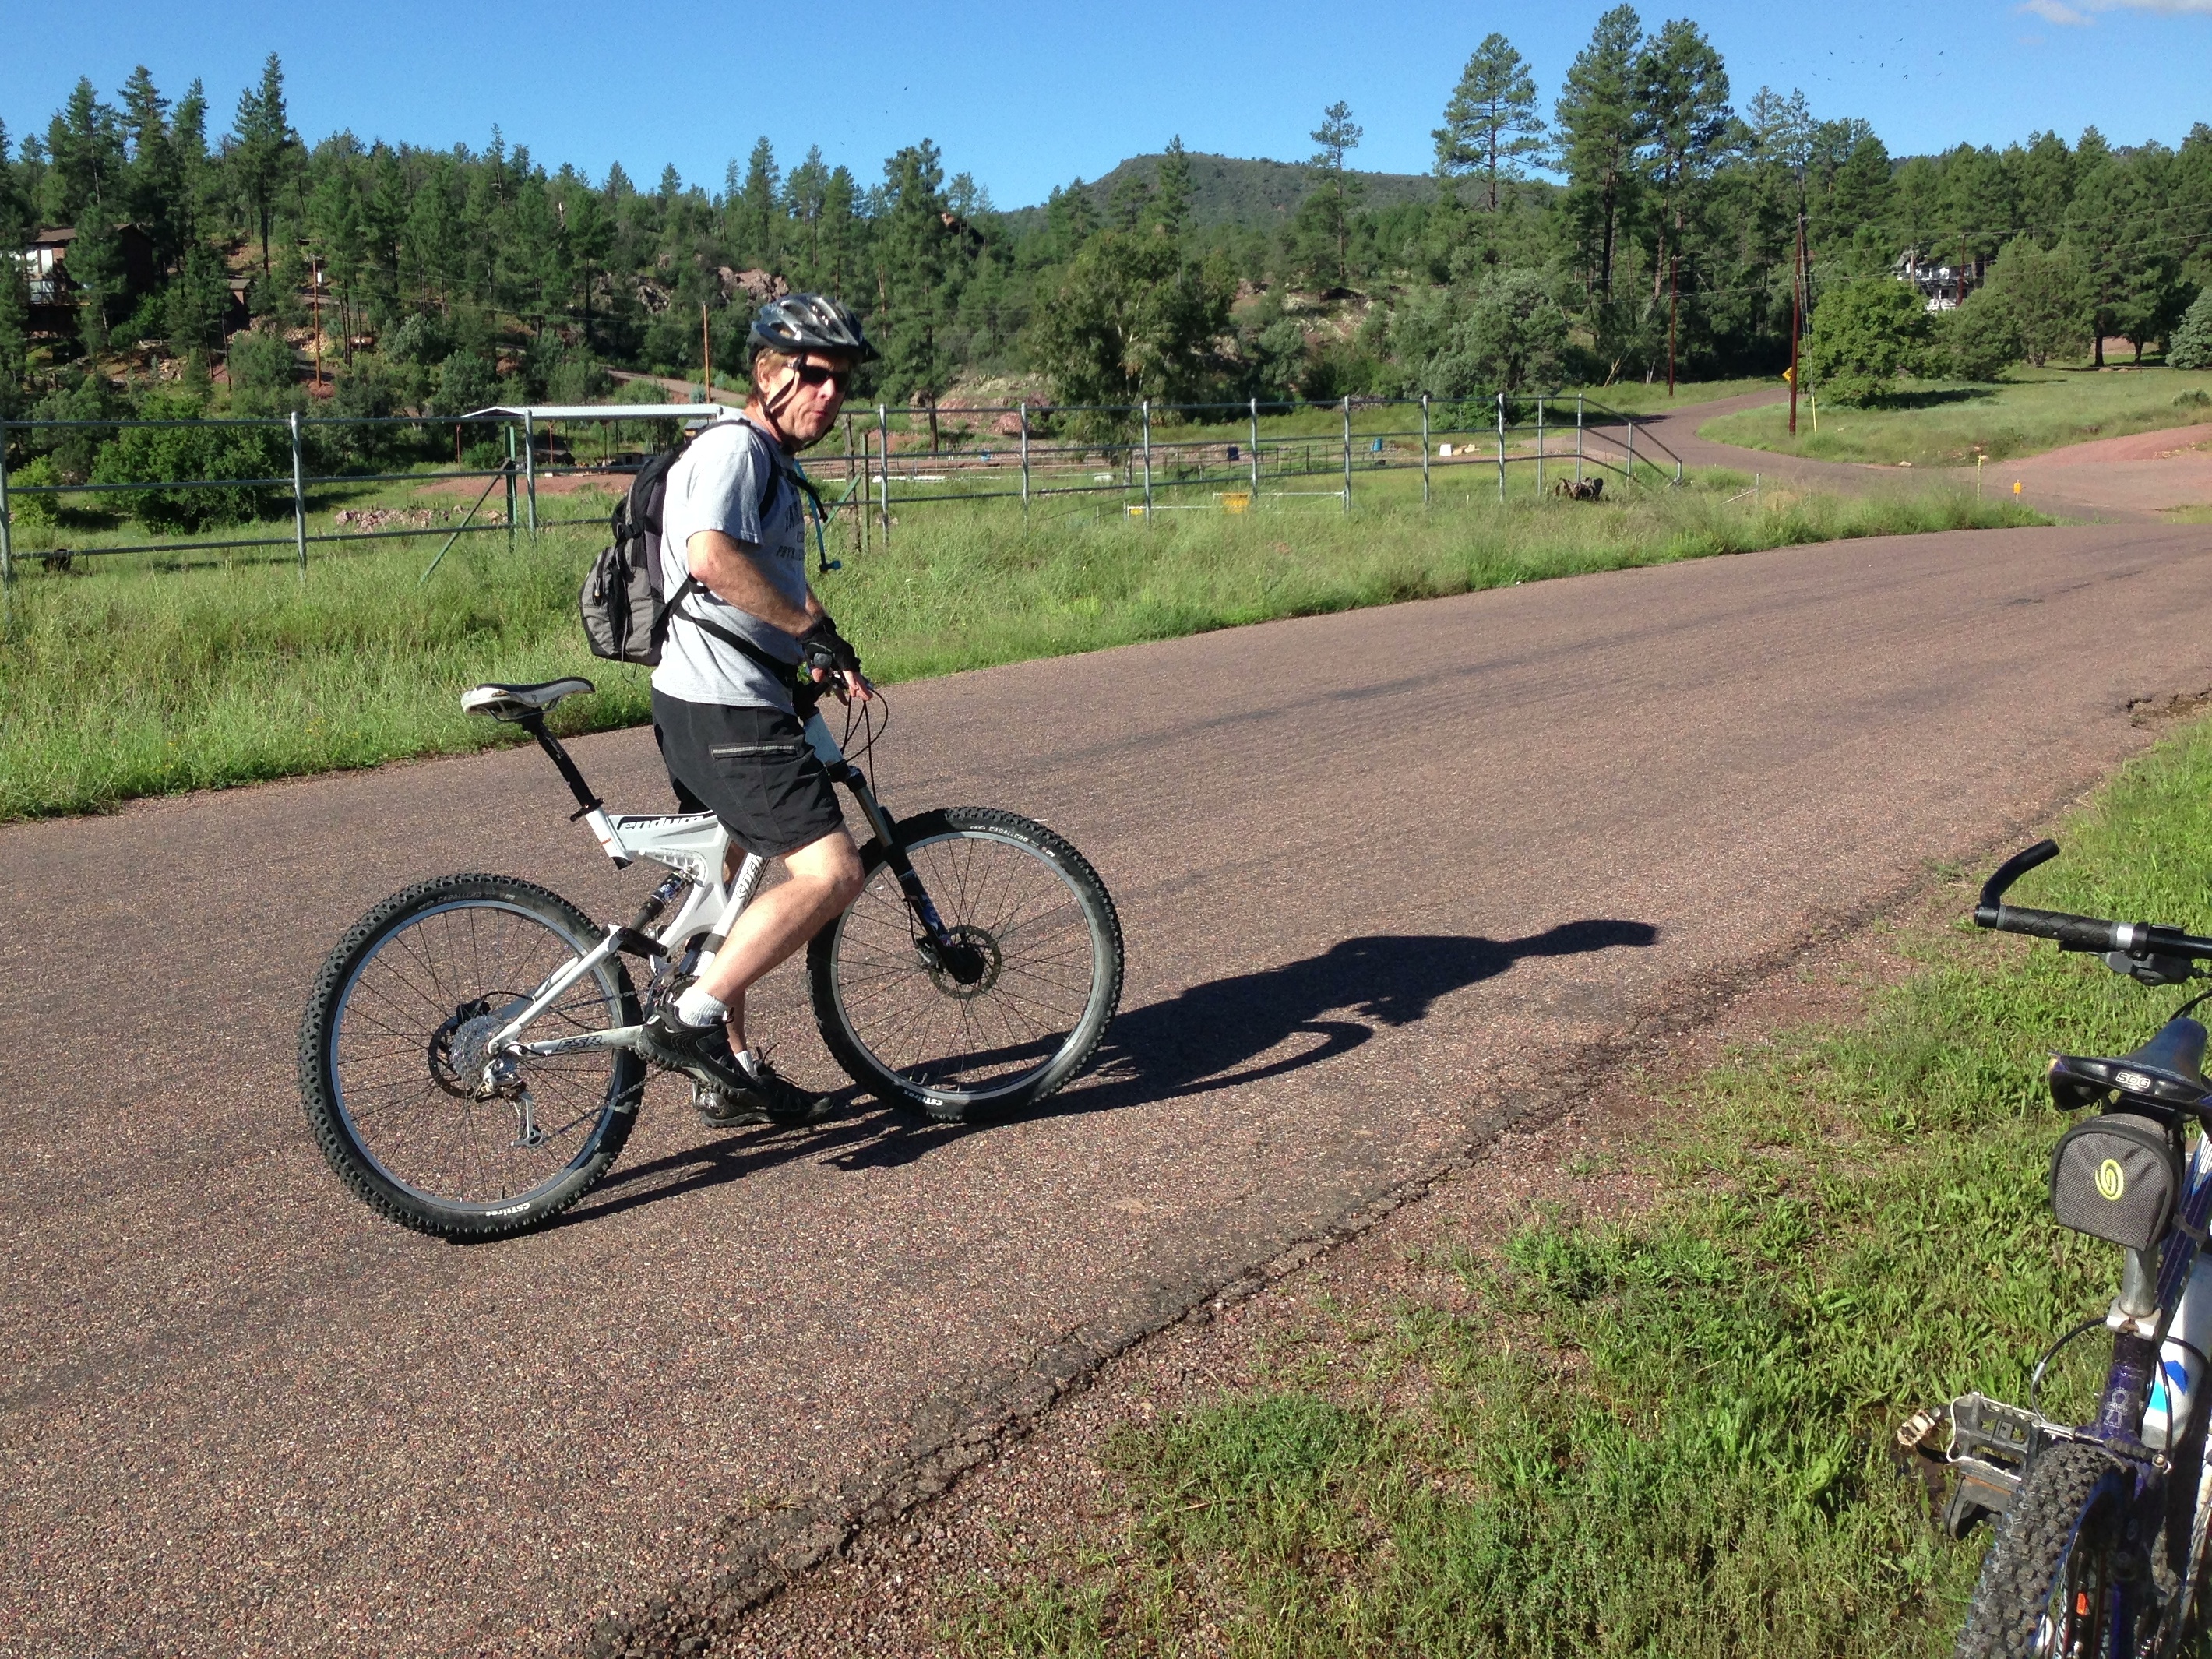
bicycle, vehicle, extreme sport, sports equipment, mountain bike, cycling, sports, freeride, mountain biking, road cycling, cycle sport, downhill mountain biking, bicycle motocross, road bicycle, racing bicycle, mountain bike racing